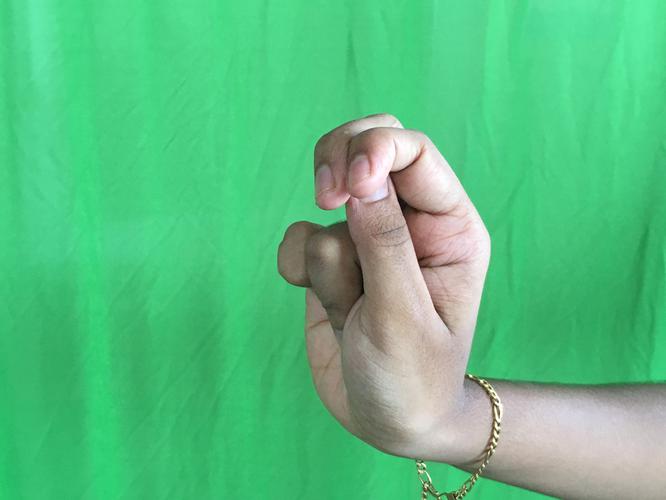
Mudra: Katakamukha_2
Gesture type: single_hand